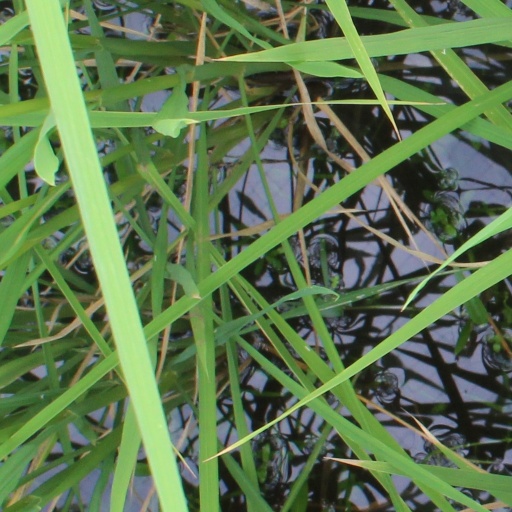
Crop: rice